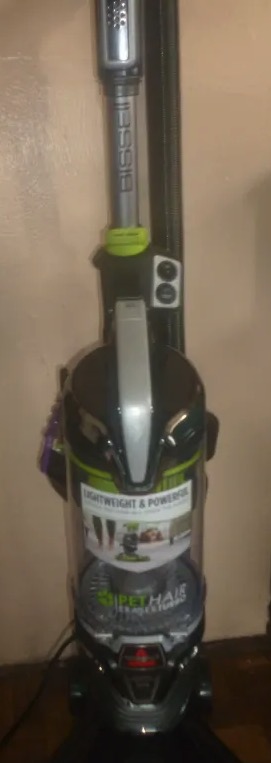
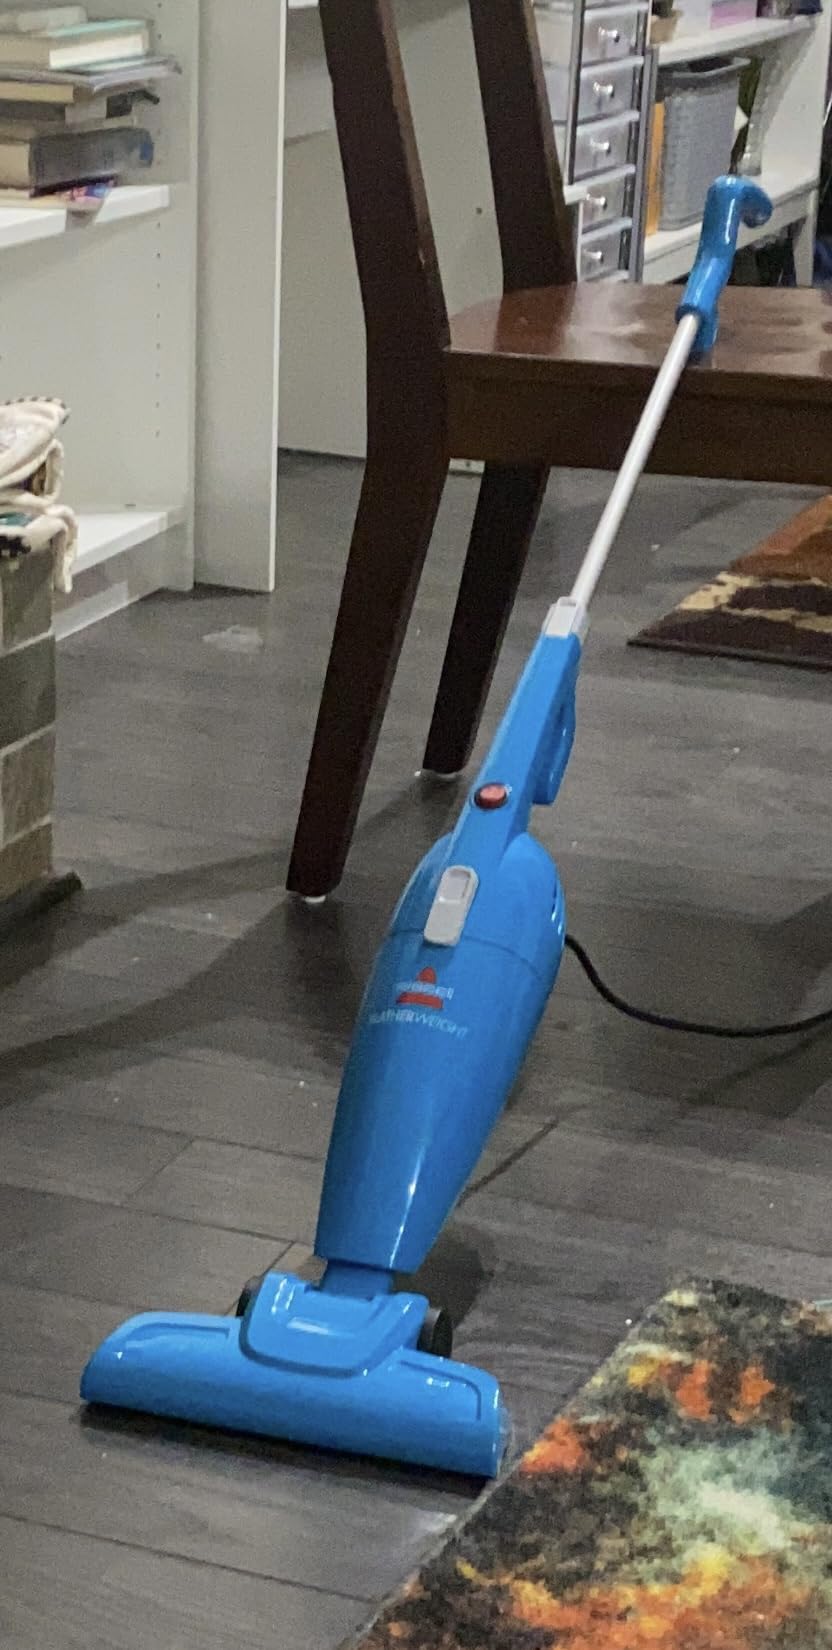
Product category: items_vacuum
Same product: no